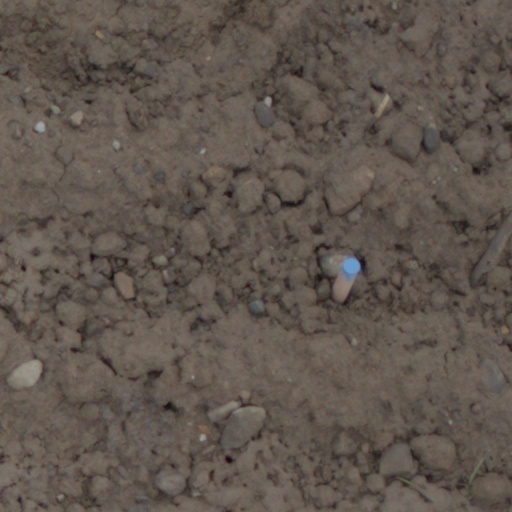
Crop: wheat